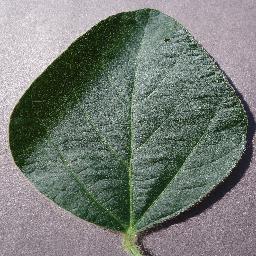
Label: Soybean___healthy